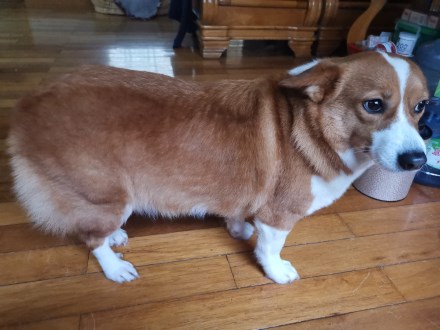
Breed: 2909-n000116-Cardigan